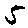
Label: 5